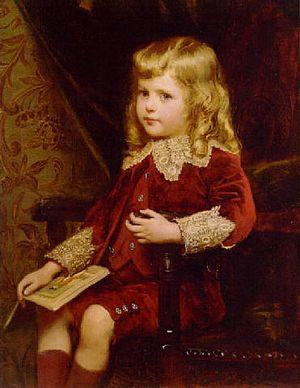
Alfred Edward Emslie, né à Londres le 20 juin 1848 où il est mort en 1918, est un peintre et photographe britannique.